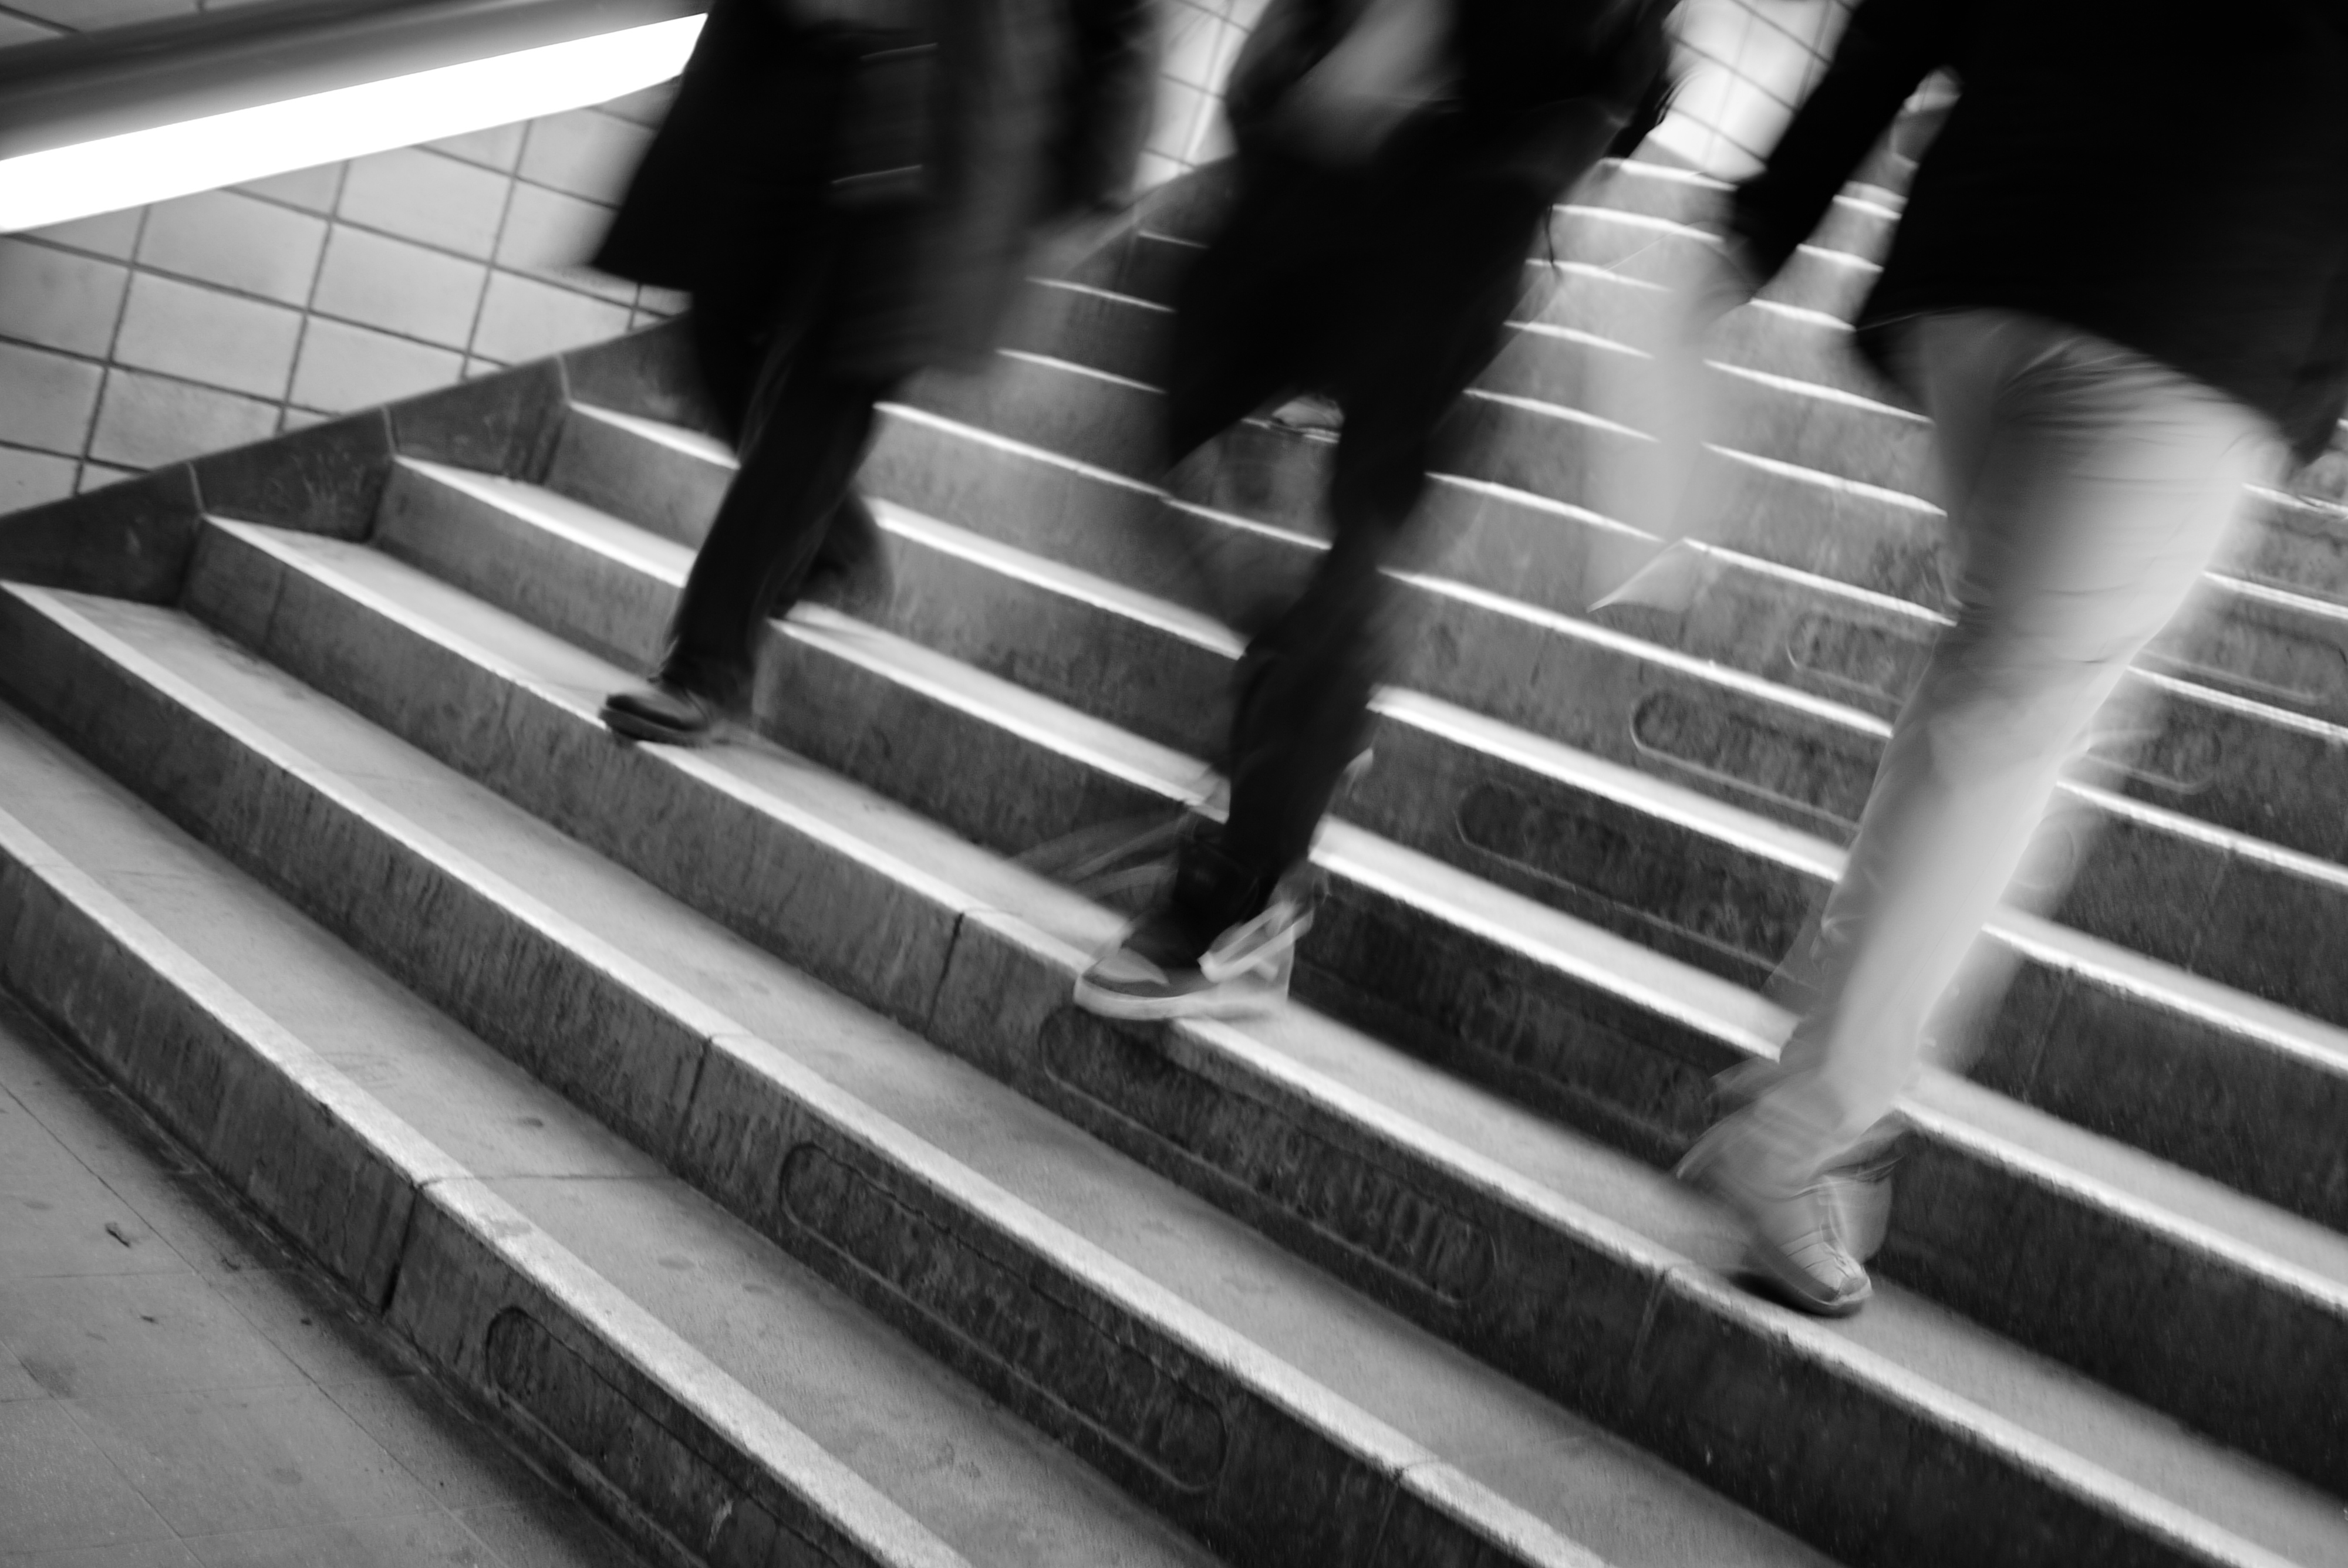
light, black and white, white, street, photography, ebook, line, training, black, monochrome, streetphotography, flickr, thomas, video, symmetry, olympus, omd, fuji, shape, leica, monochrom, leuthard, hcb, thomasleuthard, streettogs, monochrome photography